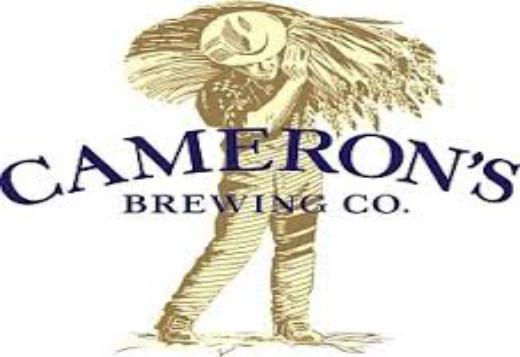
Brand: Cameron's
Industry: Food